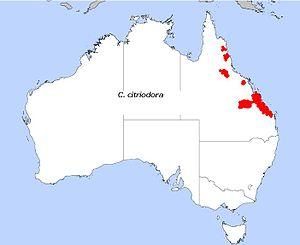
Corymbia citriodora, l'eucalyptus citronné, est une espèce du genre Corymbia.